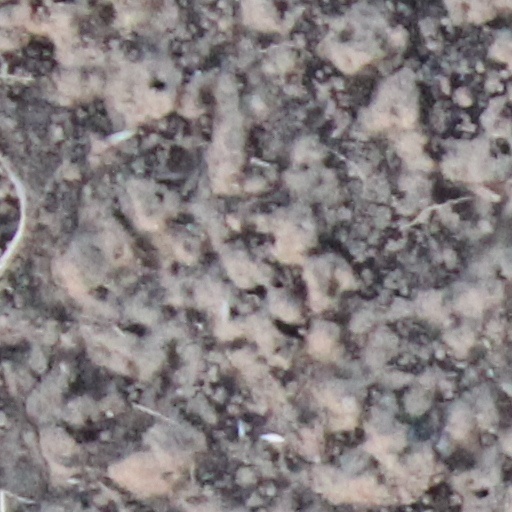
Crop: wheat